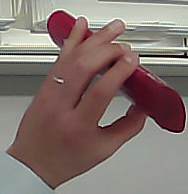
Product: loreal_shampoo